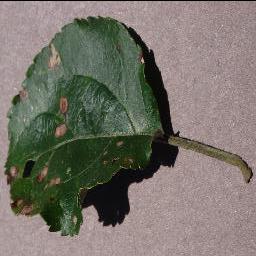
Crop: apple
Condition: black_rot